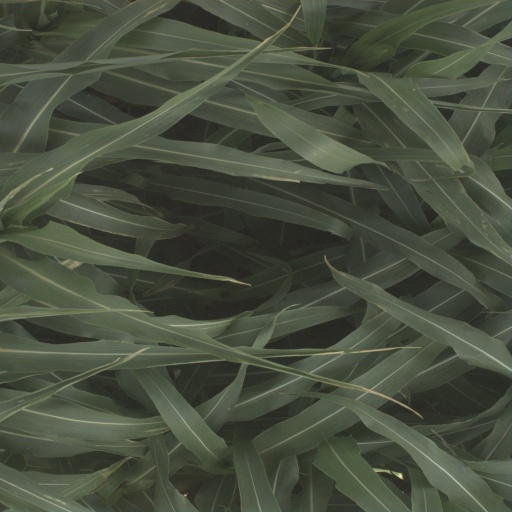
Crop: sorghum